Iberian cartography, 1400–1600

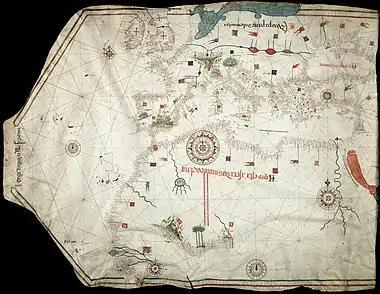
Portolan chart by Jorge de Aguiar (1492), the oldest known signed and dated chart of Portuguese origin (Beinecke Rare Book and Manuscript Library, University of Yale, New Haven, USA)

The term portolan is derivative from "portolano" which translates from Italian into 'pilot's book.' While the orientation of earlier maps was generally in the east, and then it moved southward with the Arabic influence established throughout various trade routes, Portolan charts were oriented to the north to make them easier to read. Portolan charts began to surface just prior to the beginning of the 14th century, but the division of such a practical creation was very significant in the map-making world. They were specifically used to solve specific problems. Each chart was an individual, which is important in comparison to the typical map, which had to be studied often with some sort of text to accompany it. The development of Portolan charts is thought to have begun due to an increasing overseas trade empire. Portolan charts were produced with a combination of chart and compass, allowing sailors to venture out farther onto the open water without as significant of a fear of the hopelessness of getting lost. The manufacturer of the chart would draw a scaled distance along with compass bearings to create angles in order to connect the different areas. Using the chart, the sailor or navigator would set a course from one point to the next, and then use what are known as rhumb lines, which are lines of longitude that all cross the meridian at exactly the same angle, to translate the desired course onto a compass heading.